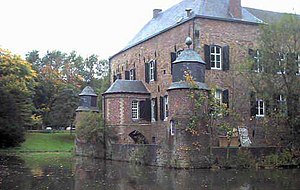
Kerkrade / Galleri
Kerkrade er en kommune og en by, beliggende i den sydlige provins Limburg i Nederlandene. Kommunens areal er på 22,13 km², og indbyggertallet er på 45.951 pr. 1. april 2016.